John Vaughan, 3rd Earl of Carbery

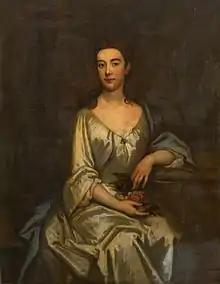
John Vaughan had two children with his second wife, Anne Savile: George and Anne (pictured).

Vaughan married twice, first to Mary Brown, daughter of George Brown of Green Castle; they had no children. He remarried on 10 October 1682 to Anne Savile, daughter of George Savile, 1st Marquess of Halifax and his first wife, Lady Dorothy Spencer. They had two children;